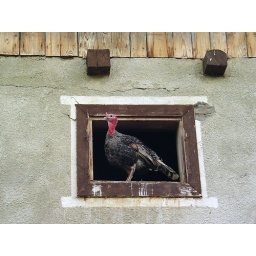
Turkey in the barn window